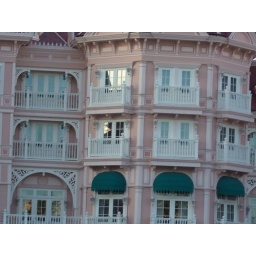
Our Room in the Castle Club - The central and left windows on the top floor